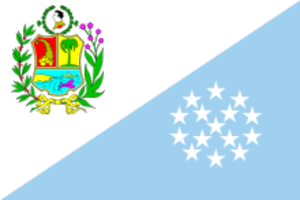
Sucre est l'une des 15 municipalités de l'État de Sucre au Venezuela. Son chef-lieu est Cumaná. En 2011, la population s'élève à 358 919 habitants.